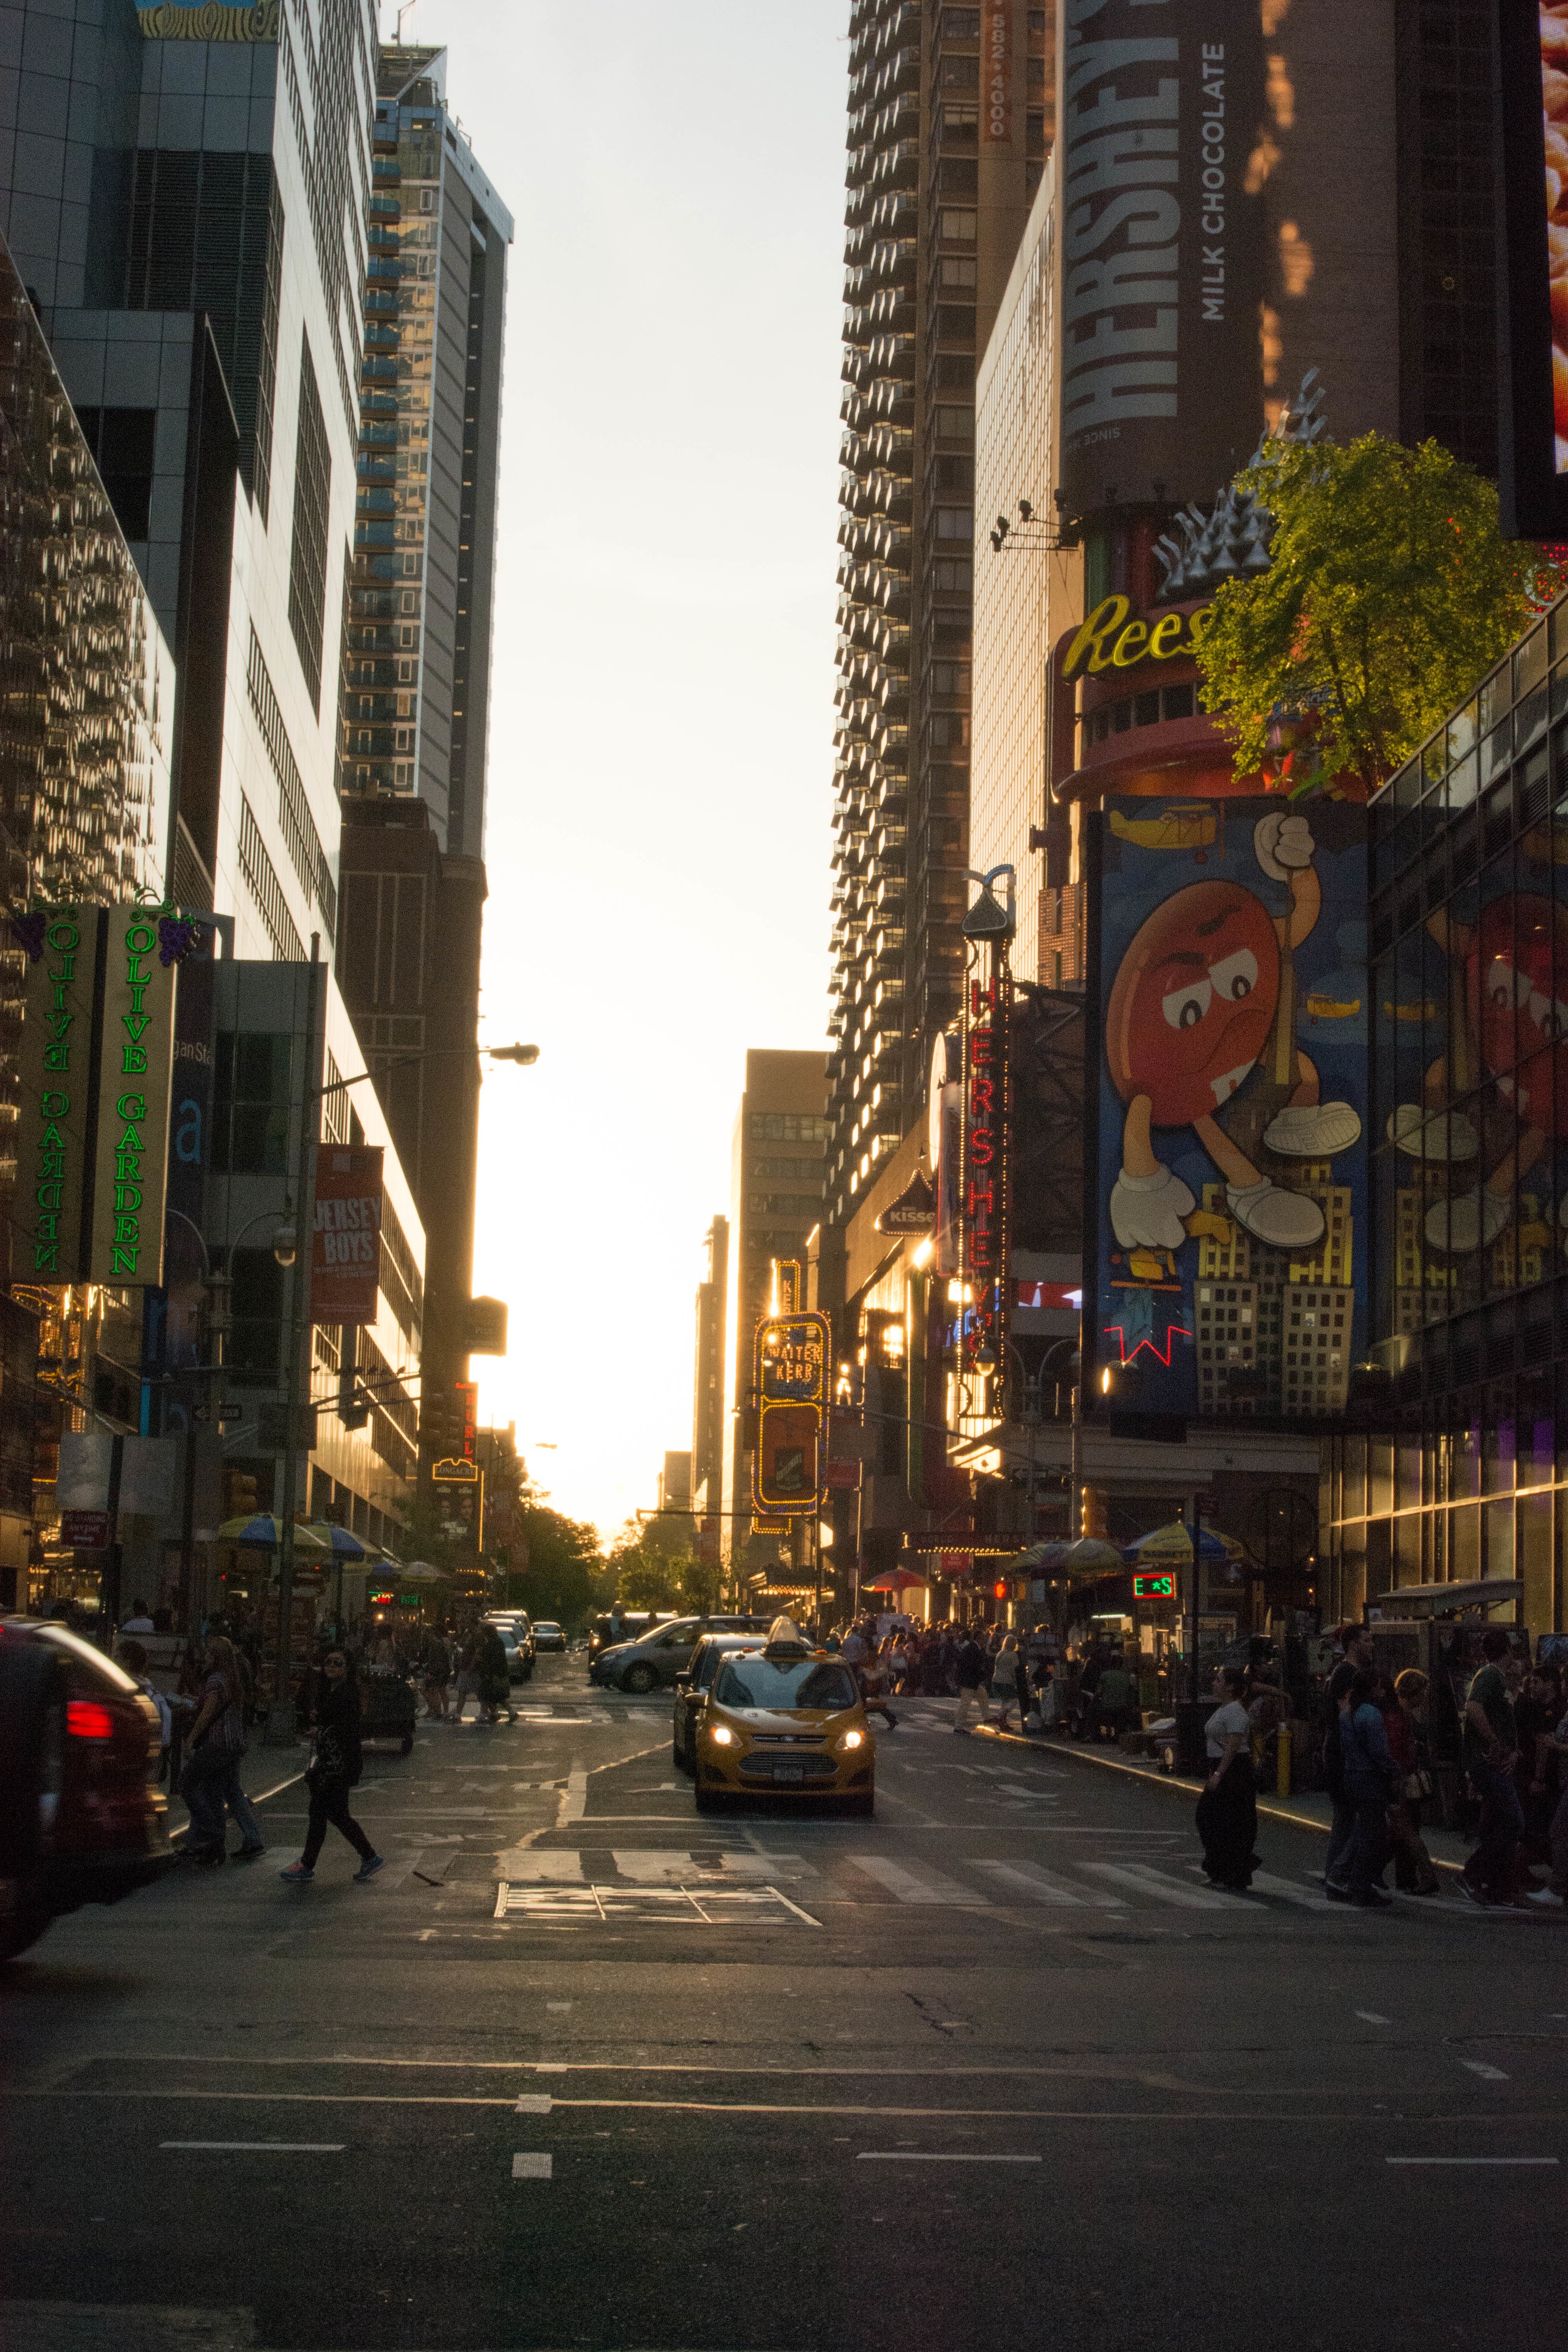
pedestrian, road, street, night, town, alley, city, cityscape, downtown, evening, lane, infrastructure, metropolis, neighbourhood, urban area, human settlement, metropolitan area, nonbuilding structure